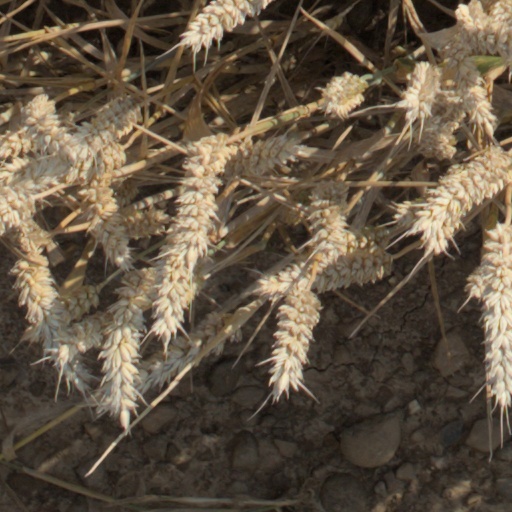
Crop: wheat